It Takes a Man and a Woman

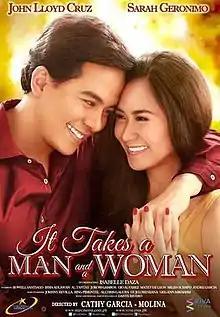
Theatrical movie poster

It Takes a Man and a Woman is a 2013 Filipino romantic comedy film directed by Cathy Garcia-Molina and written by Carmi Raymundo. It is a sequel to two earlier films "A Very Special Love" (2008) and "You Changed My Life" (2009). John Lloyd Cruz and Sarah Geronimo reprise their roles as Miggy Montenegro and Laida Magtalas respectively. The film is set two years after their break-up which occurred in a depicted flashback scene following events (not shown) in the preceding film.